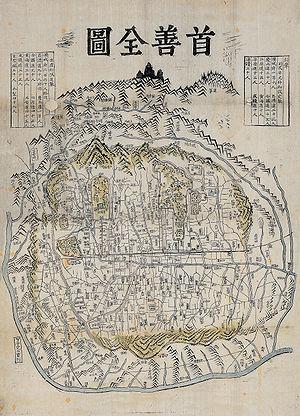
La Muraille de Séoul, ou Hanyang Doseong, est un mur d'enceinte construit par le roi Taejo en 1396 autour de la ville d'Hanyang, aujourd'hui Séoul. La muraille, longue de 18 kilomètres, comporte huit portes : quatre principales qui sont Sukjeongmun, Donuimun, Sungnyemun et Heunginjimun et quatre secondaires. Aujourd'hui, il reste 12 kilomètres de muraille et six des huit portes.